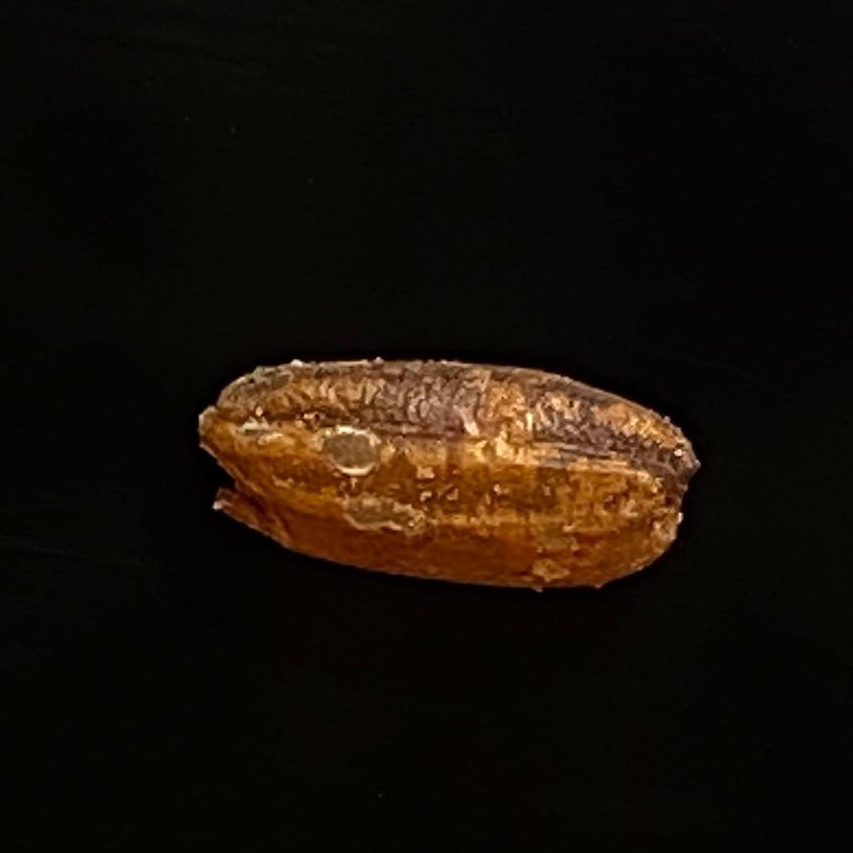
Rice variety: Ganjiya